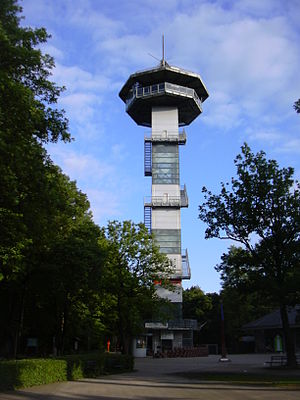
Vaalserberg / Galleri
Vaalserberg er en bakke med en højde på 322,4 m over NAP og det højeste punkt i den europæiske del af Holland. Vaalserberg ligger i provinsen Limburg ved Hollands syd-østligste punkt tæt på byen Vaals som det er opkaldt efter.